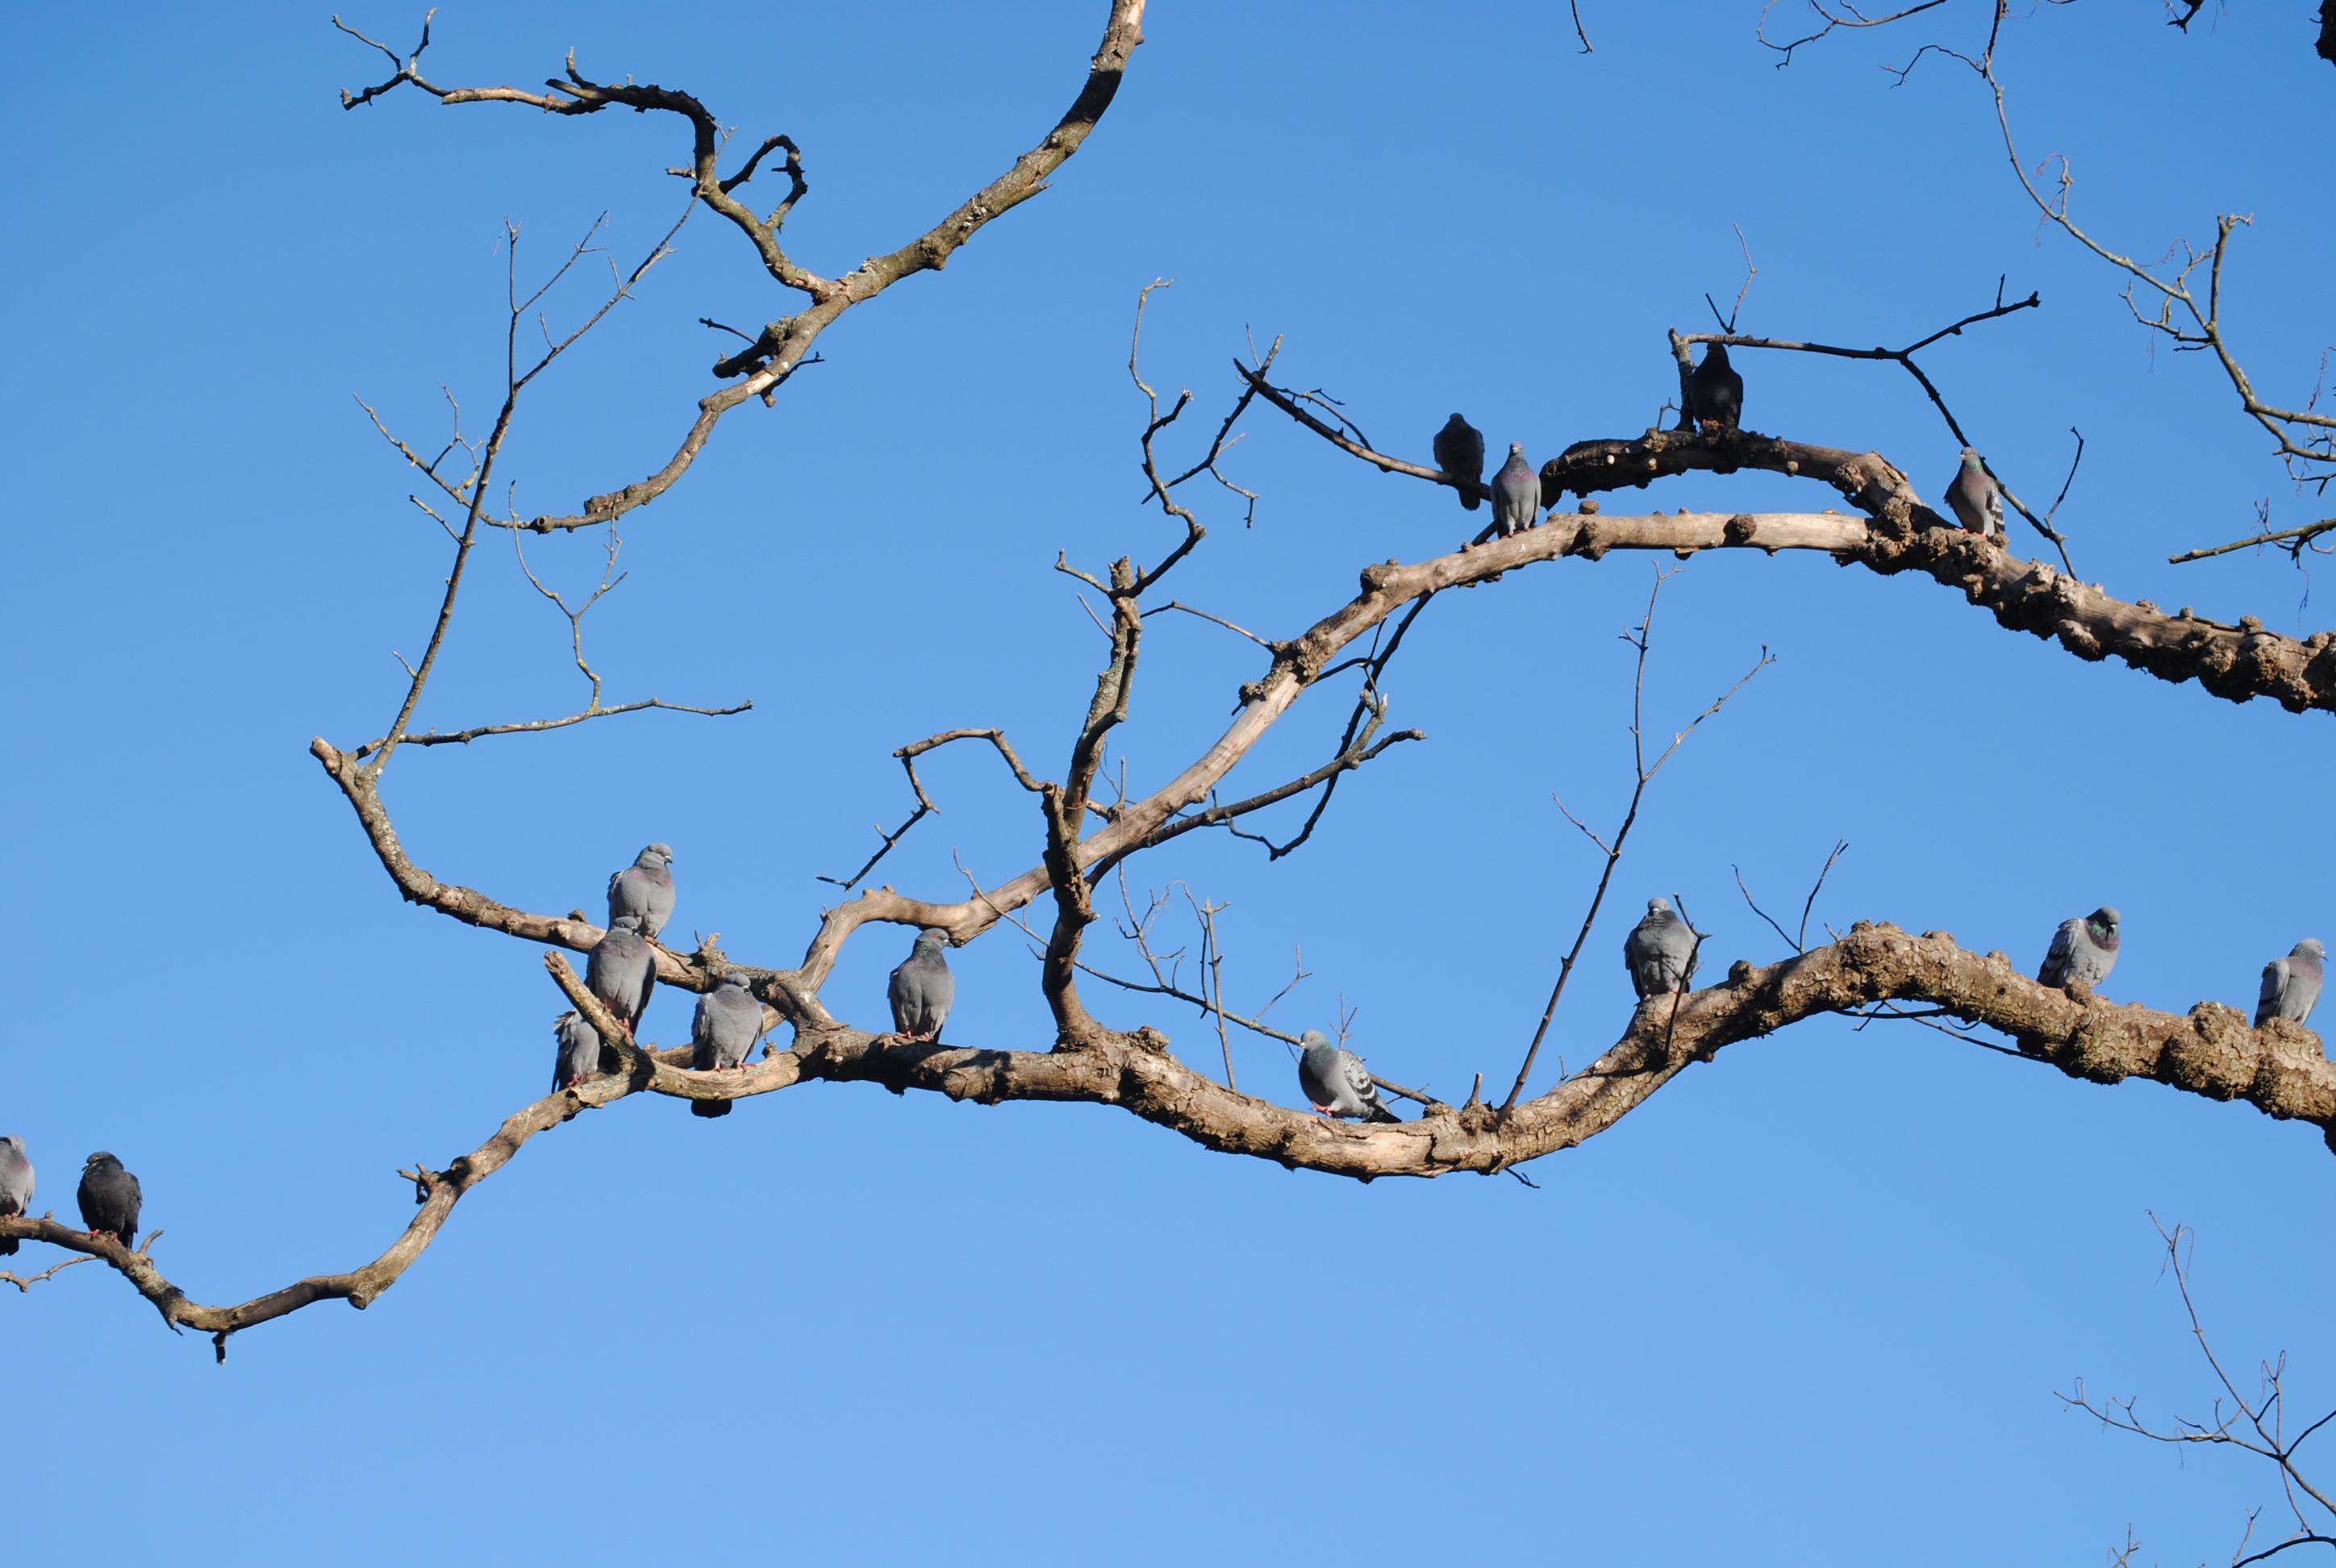
landscape, tree, nature, branch, blossom, winter, bird, fence, plant, sky, leaf, flower, spring, flora, plants, twig, woody plant, outdoor structure, cristina enea